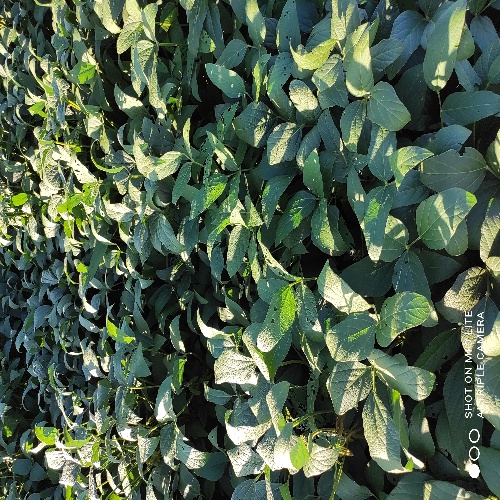
Label: Diabrotica_speciosa